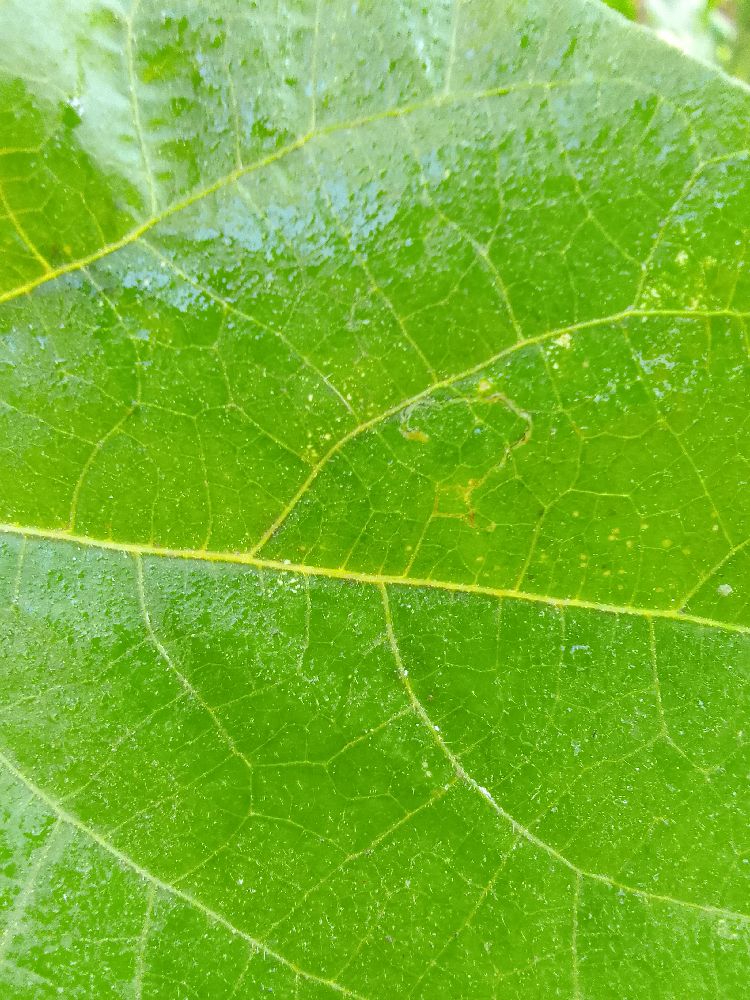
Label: healthy